Bulgarian Front of First Balkan War

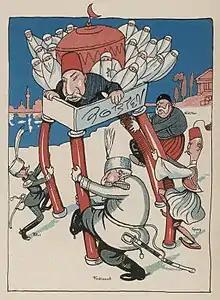
Danish cartoon shows Balkan states attacking the Ottoman Empire in the First Balkan War, October 1912

The Treaty of London ended the First Balkan War on 30 May 1913. All Ottoman territory west of the Enez-Kıyıköy line was ceded to the Balkan League, according to the "status quo" at the time of the armistice. The treaty also declared Albania an independent state. Most of the territory designated to form the new Albanian state was occupied by Serbia and Greece, who only reluctantly withdrew their troops. Having unresolved disputes with Serbia over the division of northern Macedonia and with Greece over southern Macedonia, Bulgaria was prepared, if the need arose, to solve the problems by force, and began transferring its military from Eastern Thrace to the disputed regions. Unwilling to yield to any pressure, Greece and Serbia settled their mutual differences and signed a military alliance directed against Bulgaria on 1 May 1913, even before the Treaty of London had been concluded. This was soon followed by a treaty of "mutual friendship and protection" on 19 May/1 June 1913. This set the stage for the Second Balkan War.